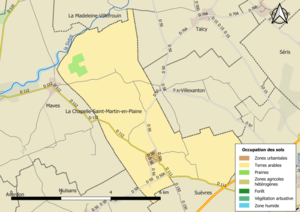
Carte des infrastructures et de l’occupation des sols en 2018 de la commune de fr:La Chapelle-Saint-Martin-en-Plaine-Sols (France).
La Chapelle-Saint-Martin-en-Plaine est une commune française située dans le département de Loir-et-Cher, en région Centre-Val de Loire.